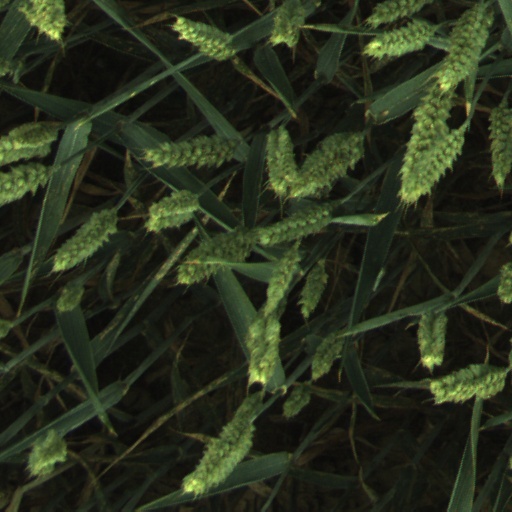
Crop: wheat